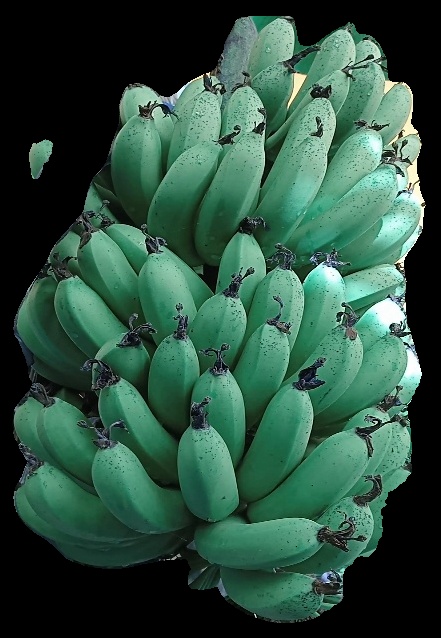
Variety: pachbale
Grade: grade1